Barbados

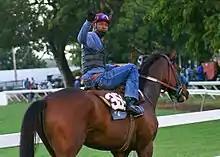
A horse and rider at Garrison Savannah

Christianity is the largest religion in Barbados, with the largest denomination being Anglican (23.9% of the population in 2019). Other Christian denominations with significant followings in Barbados are the Catholic Church (administered by Roman Catholic Diocese of Bridgetown), Pentecostals (19.5%), Jehovah's Witnesses, the Seventh-day Adventist Church and Spiritual Baptists. The Church of England was the official state religion until its legal disestablishment by the Parliament of Barbados following independence. As of 2019, 21% of Barbadians report having no religion, making the non-religious the second largest group after Anglicans. Smaller religions in Barbados include Islam, Hinduism, the Baháʼí Faith, and Judaism.